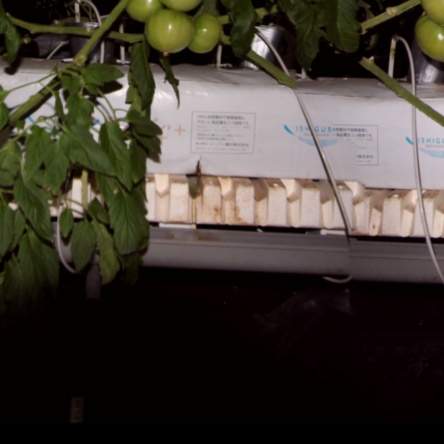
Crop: tomato